Ghoti Khurd

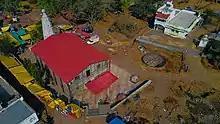

Ghoti Khurd is a small village in the state of Maharashtra. Ghoti Khurd is located in the Sangli district, Khanapur taluka. Khurd and Kalan are Persian language words, which mean small and big respectively. A land known as "Mini Pandhari" on the Ghats, it is the land of many royal witnesses, purified by the touch of "Rajubuvva" (the saint).